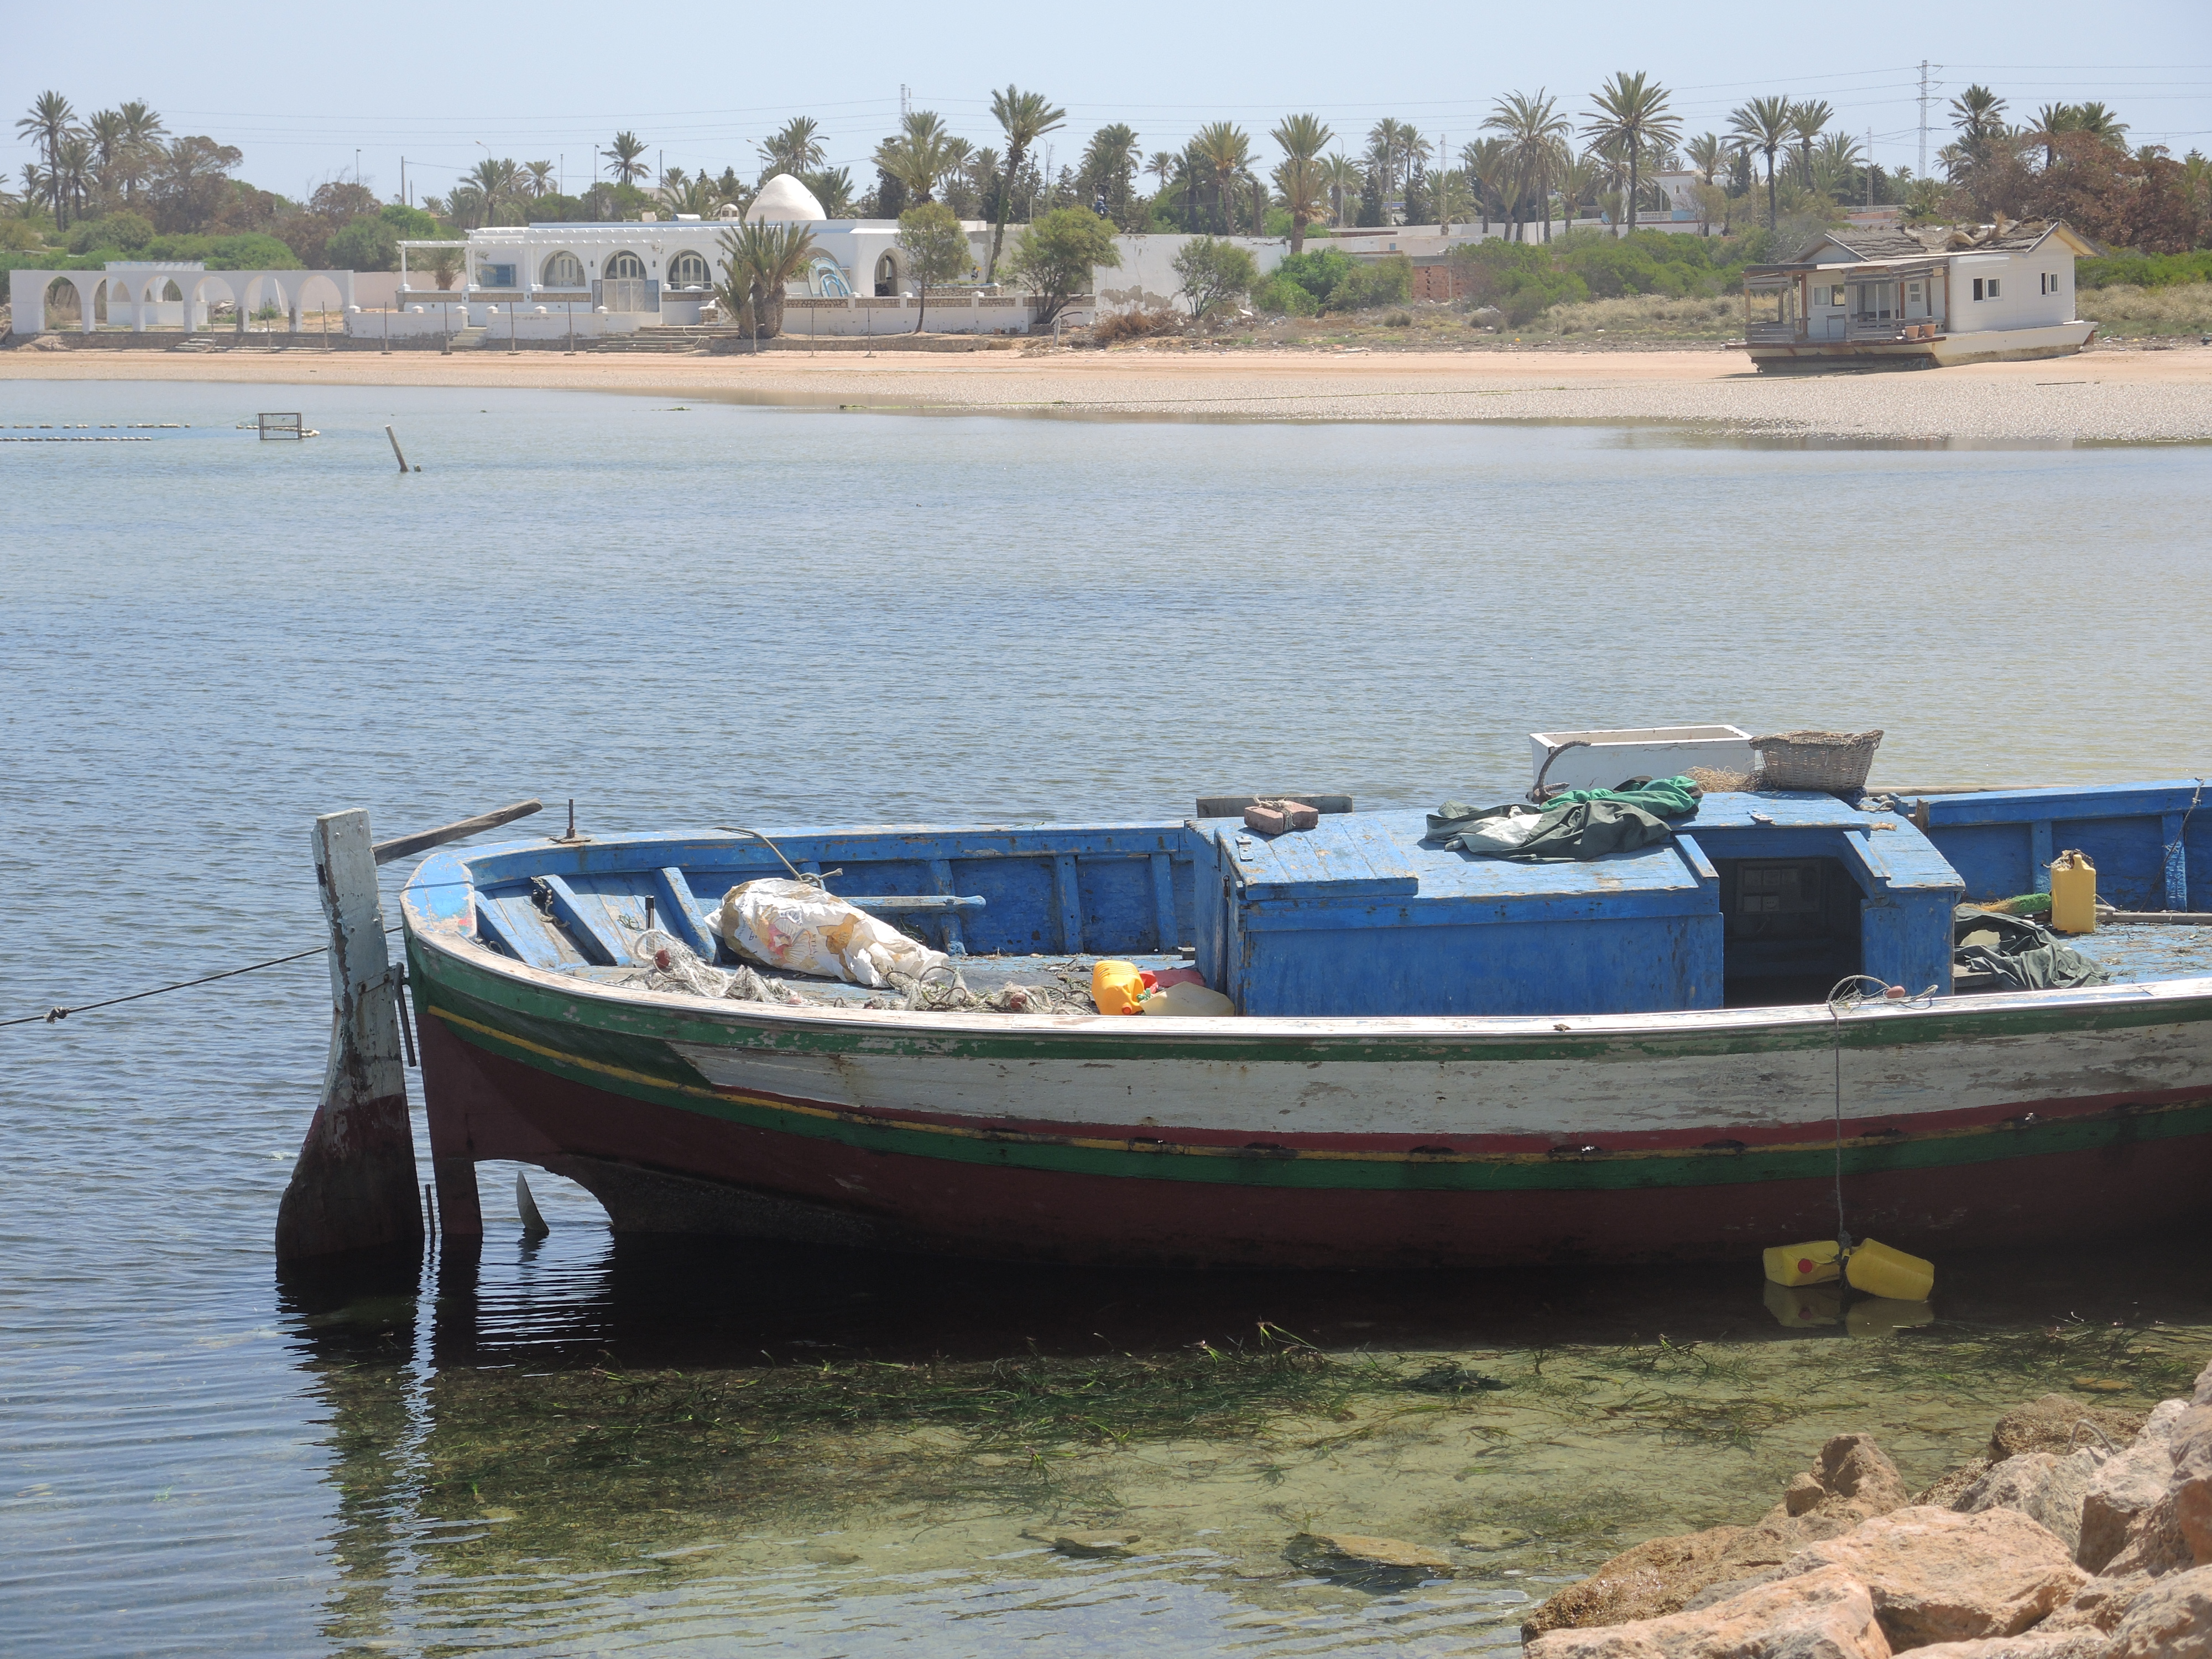
nature, boat, water transportation, waterway, watercraft, boating, water, vehicle, river, watercraft rowing, skiff, motor ship, fishing vessel